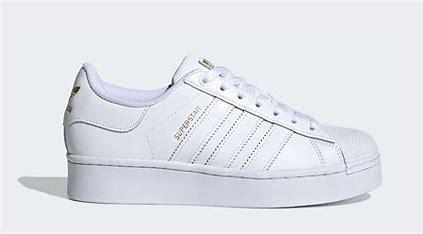
Brand: Adidas
Model: Superstar Bold